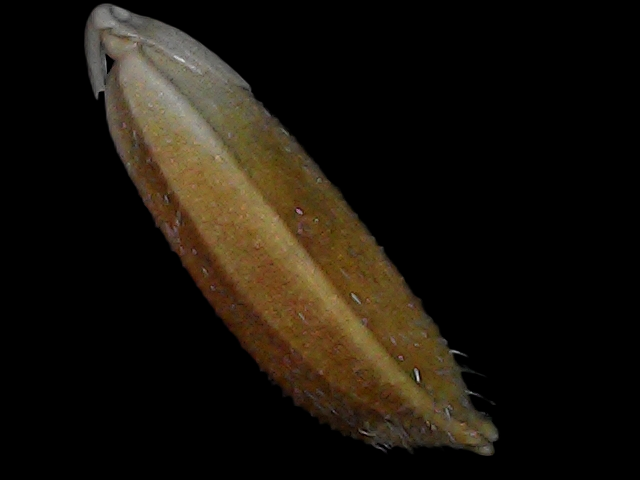
Rice variety: Bd56